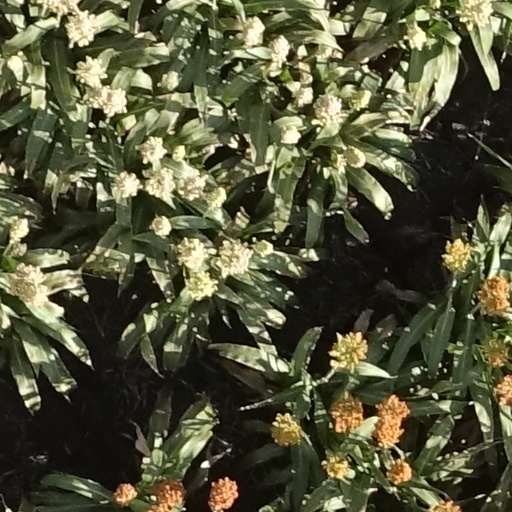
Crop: sorghum